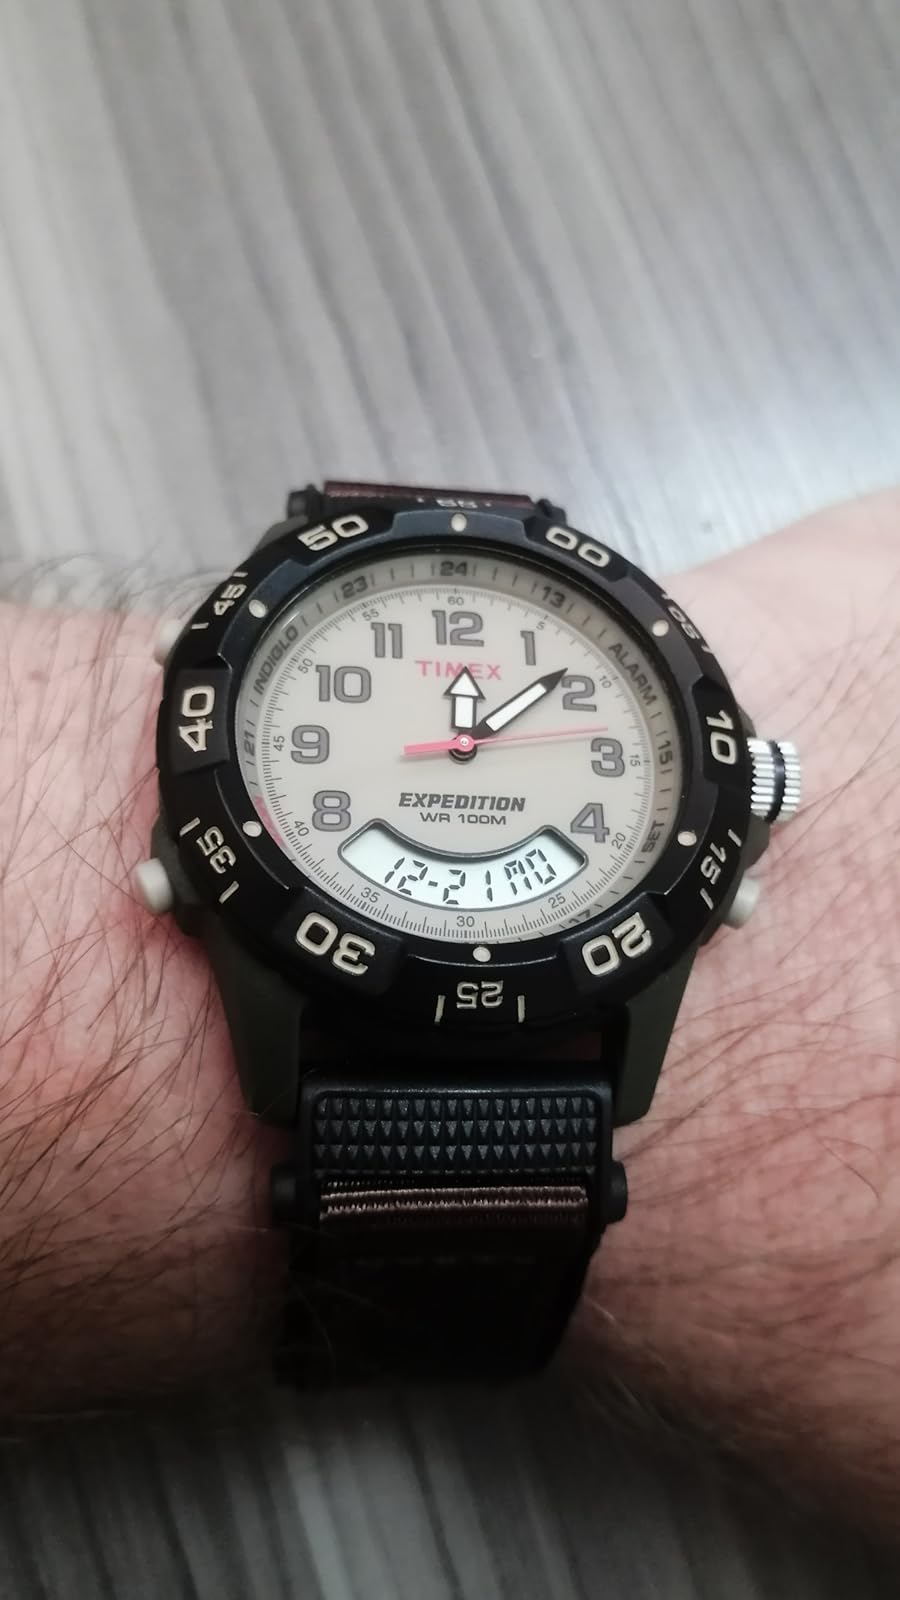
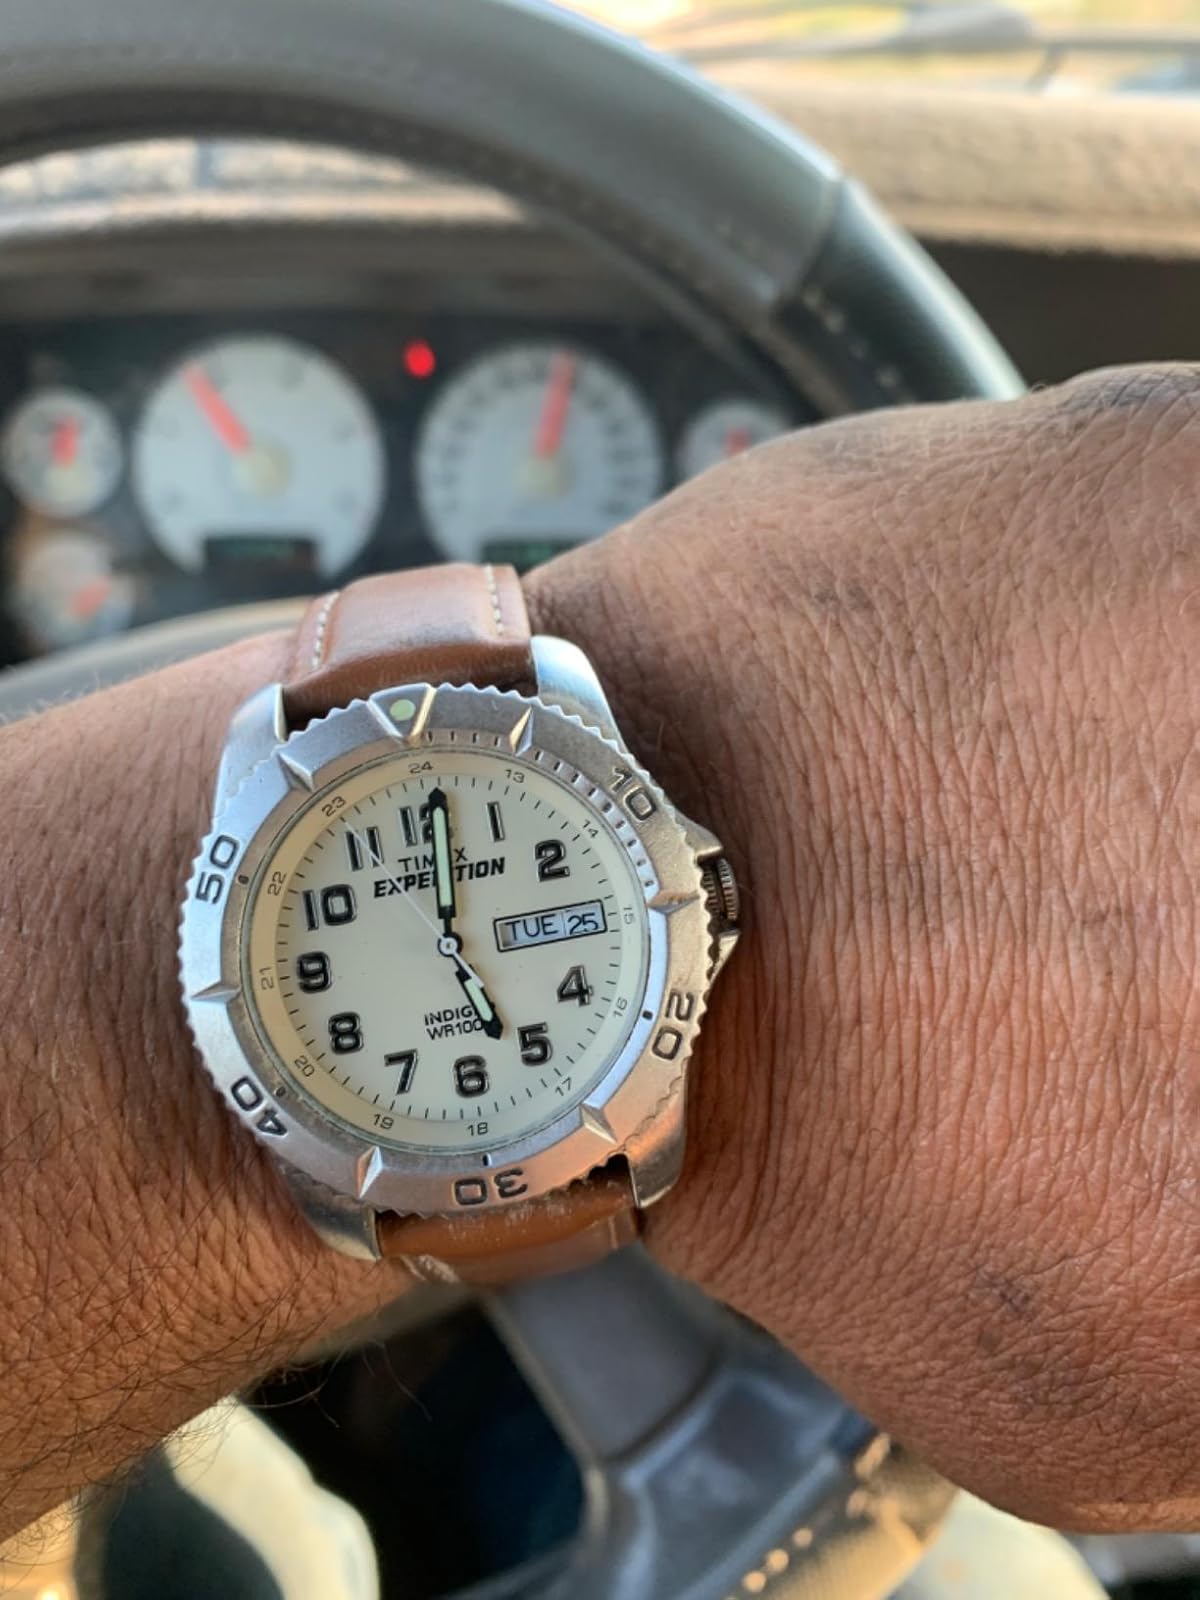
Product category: accessories_watch
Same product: no